Rosena Brown

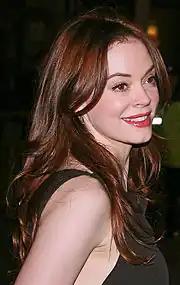
Actress Rose McGowan portrayed Brown in the 2008 crime thriller film "Fifty Dead Men Walking"

In early 1992, Brown was arrested in the seaport of Larne along with IRA volunteers Paul McCullough and Steven Canning, when a booby-trap bomb was discovered in the glove box of their car. She had been driving the car towards the town when RUC officers stopped the vehicle, ordered her to pull over and all three occupants out onto a verge. As she took off her woollen cap, the ginger wig she had been wearing as a disguise slipped off, therefore revealing her identity. The RUC then found the bomb inside the car. On 10 September 1993, she was sentenced to 20 years' imprisonment at Mourne House, the women's unit of HM Maghaberry for illegal possession of explosives and conspiracy to murder members of the security forces.